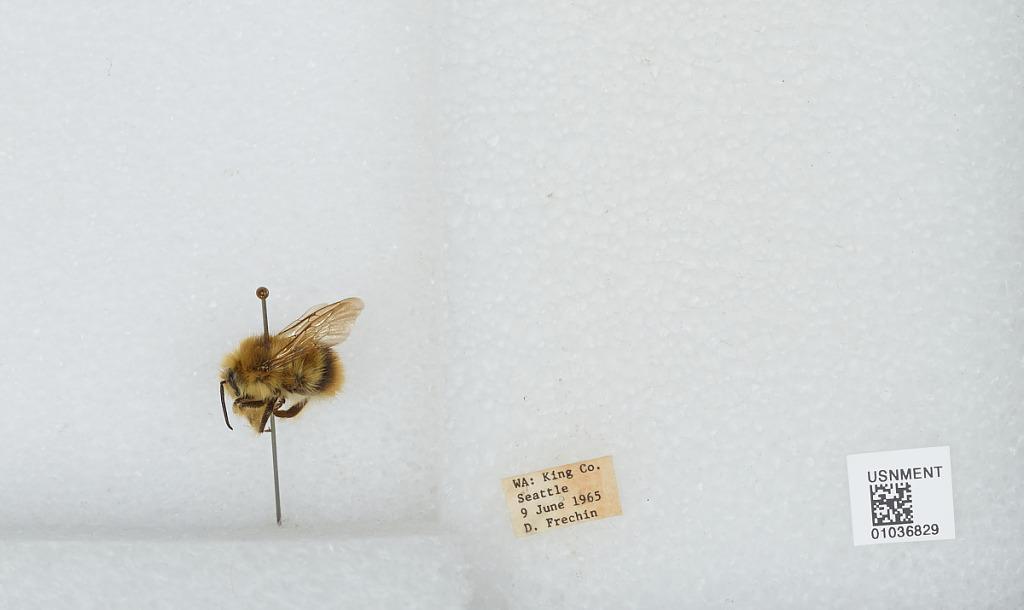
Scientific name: Bombus (Pyrobombus) mixtus Cresson
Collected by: D. Frechin
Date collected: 1965-6-9
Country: United States
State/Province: Washington
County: King
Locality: Seattle
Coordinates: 47.6097, -122.333